Carole Demas

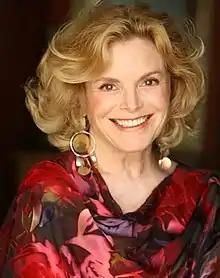
Demas in 2008

Carole Demas (born May 26, 1940, in Brooklyn, New York) is an American actress, best known for originating the roles of Sandy in the 1971 Broadway musical "Grease" and the title role in the original 1976 production of "The Baker's Wife", for many prime time television roles, hundreds of commercials, and for her role in the long-running children's television show "The Magic Garden". The winding path of Carole's career, highlighted in Schirmer, Citadel and Applause Books chronicling the trials and triumphs of Broadway, has taken her from her early days as Miss Vermont in The Miss Universe Contest, to major roles from coast to coast. Her cabaret and concert performances have brought funds and attention to many worthy causes.